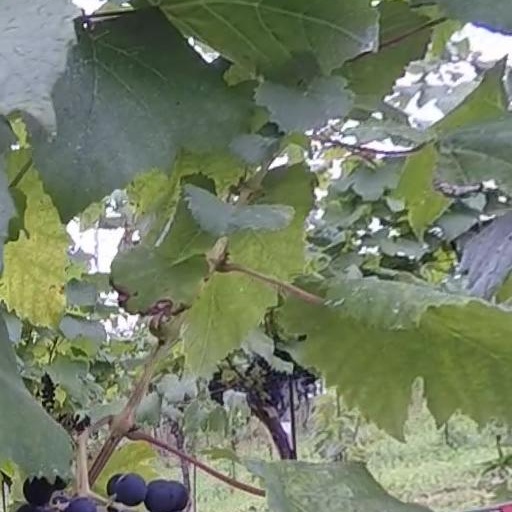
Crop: grape